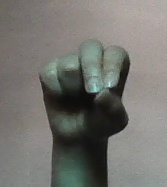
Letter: gaaf